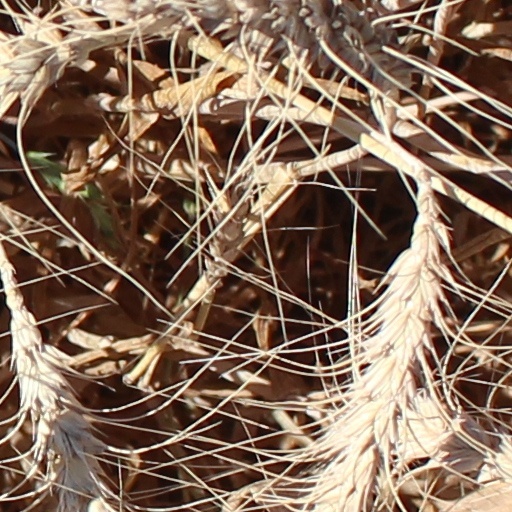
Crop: wheat